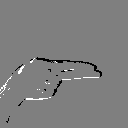
ASL letter: h